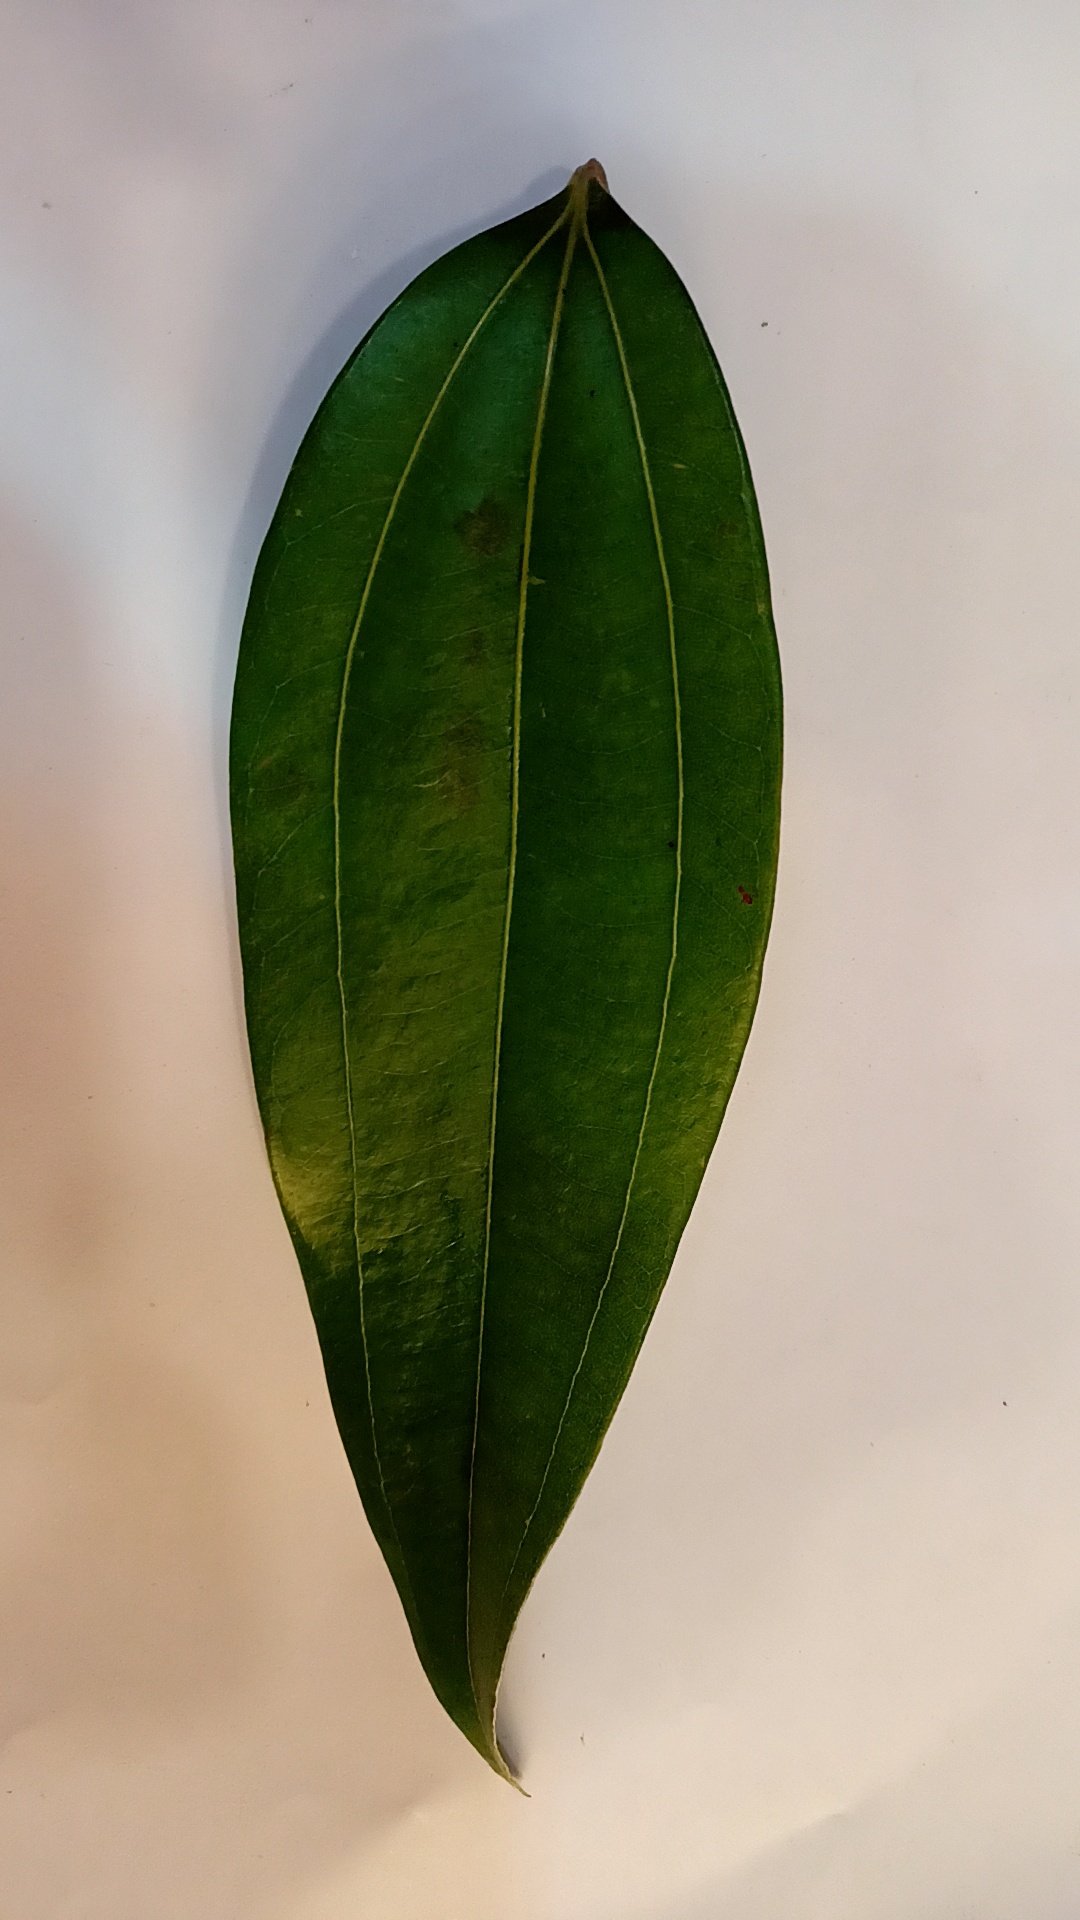
Label: Healthy